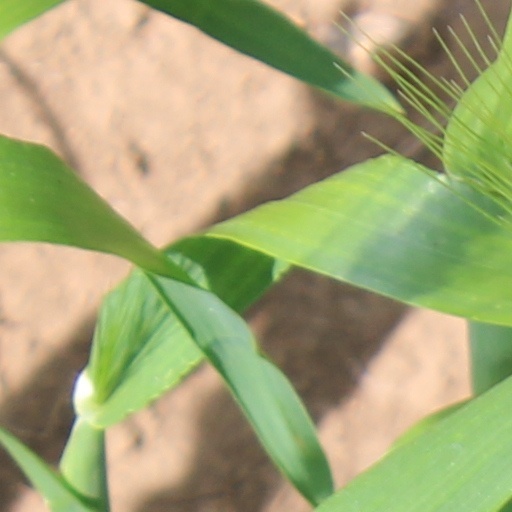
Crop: wheat